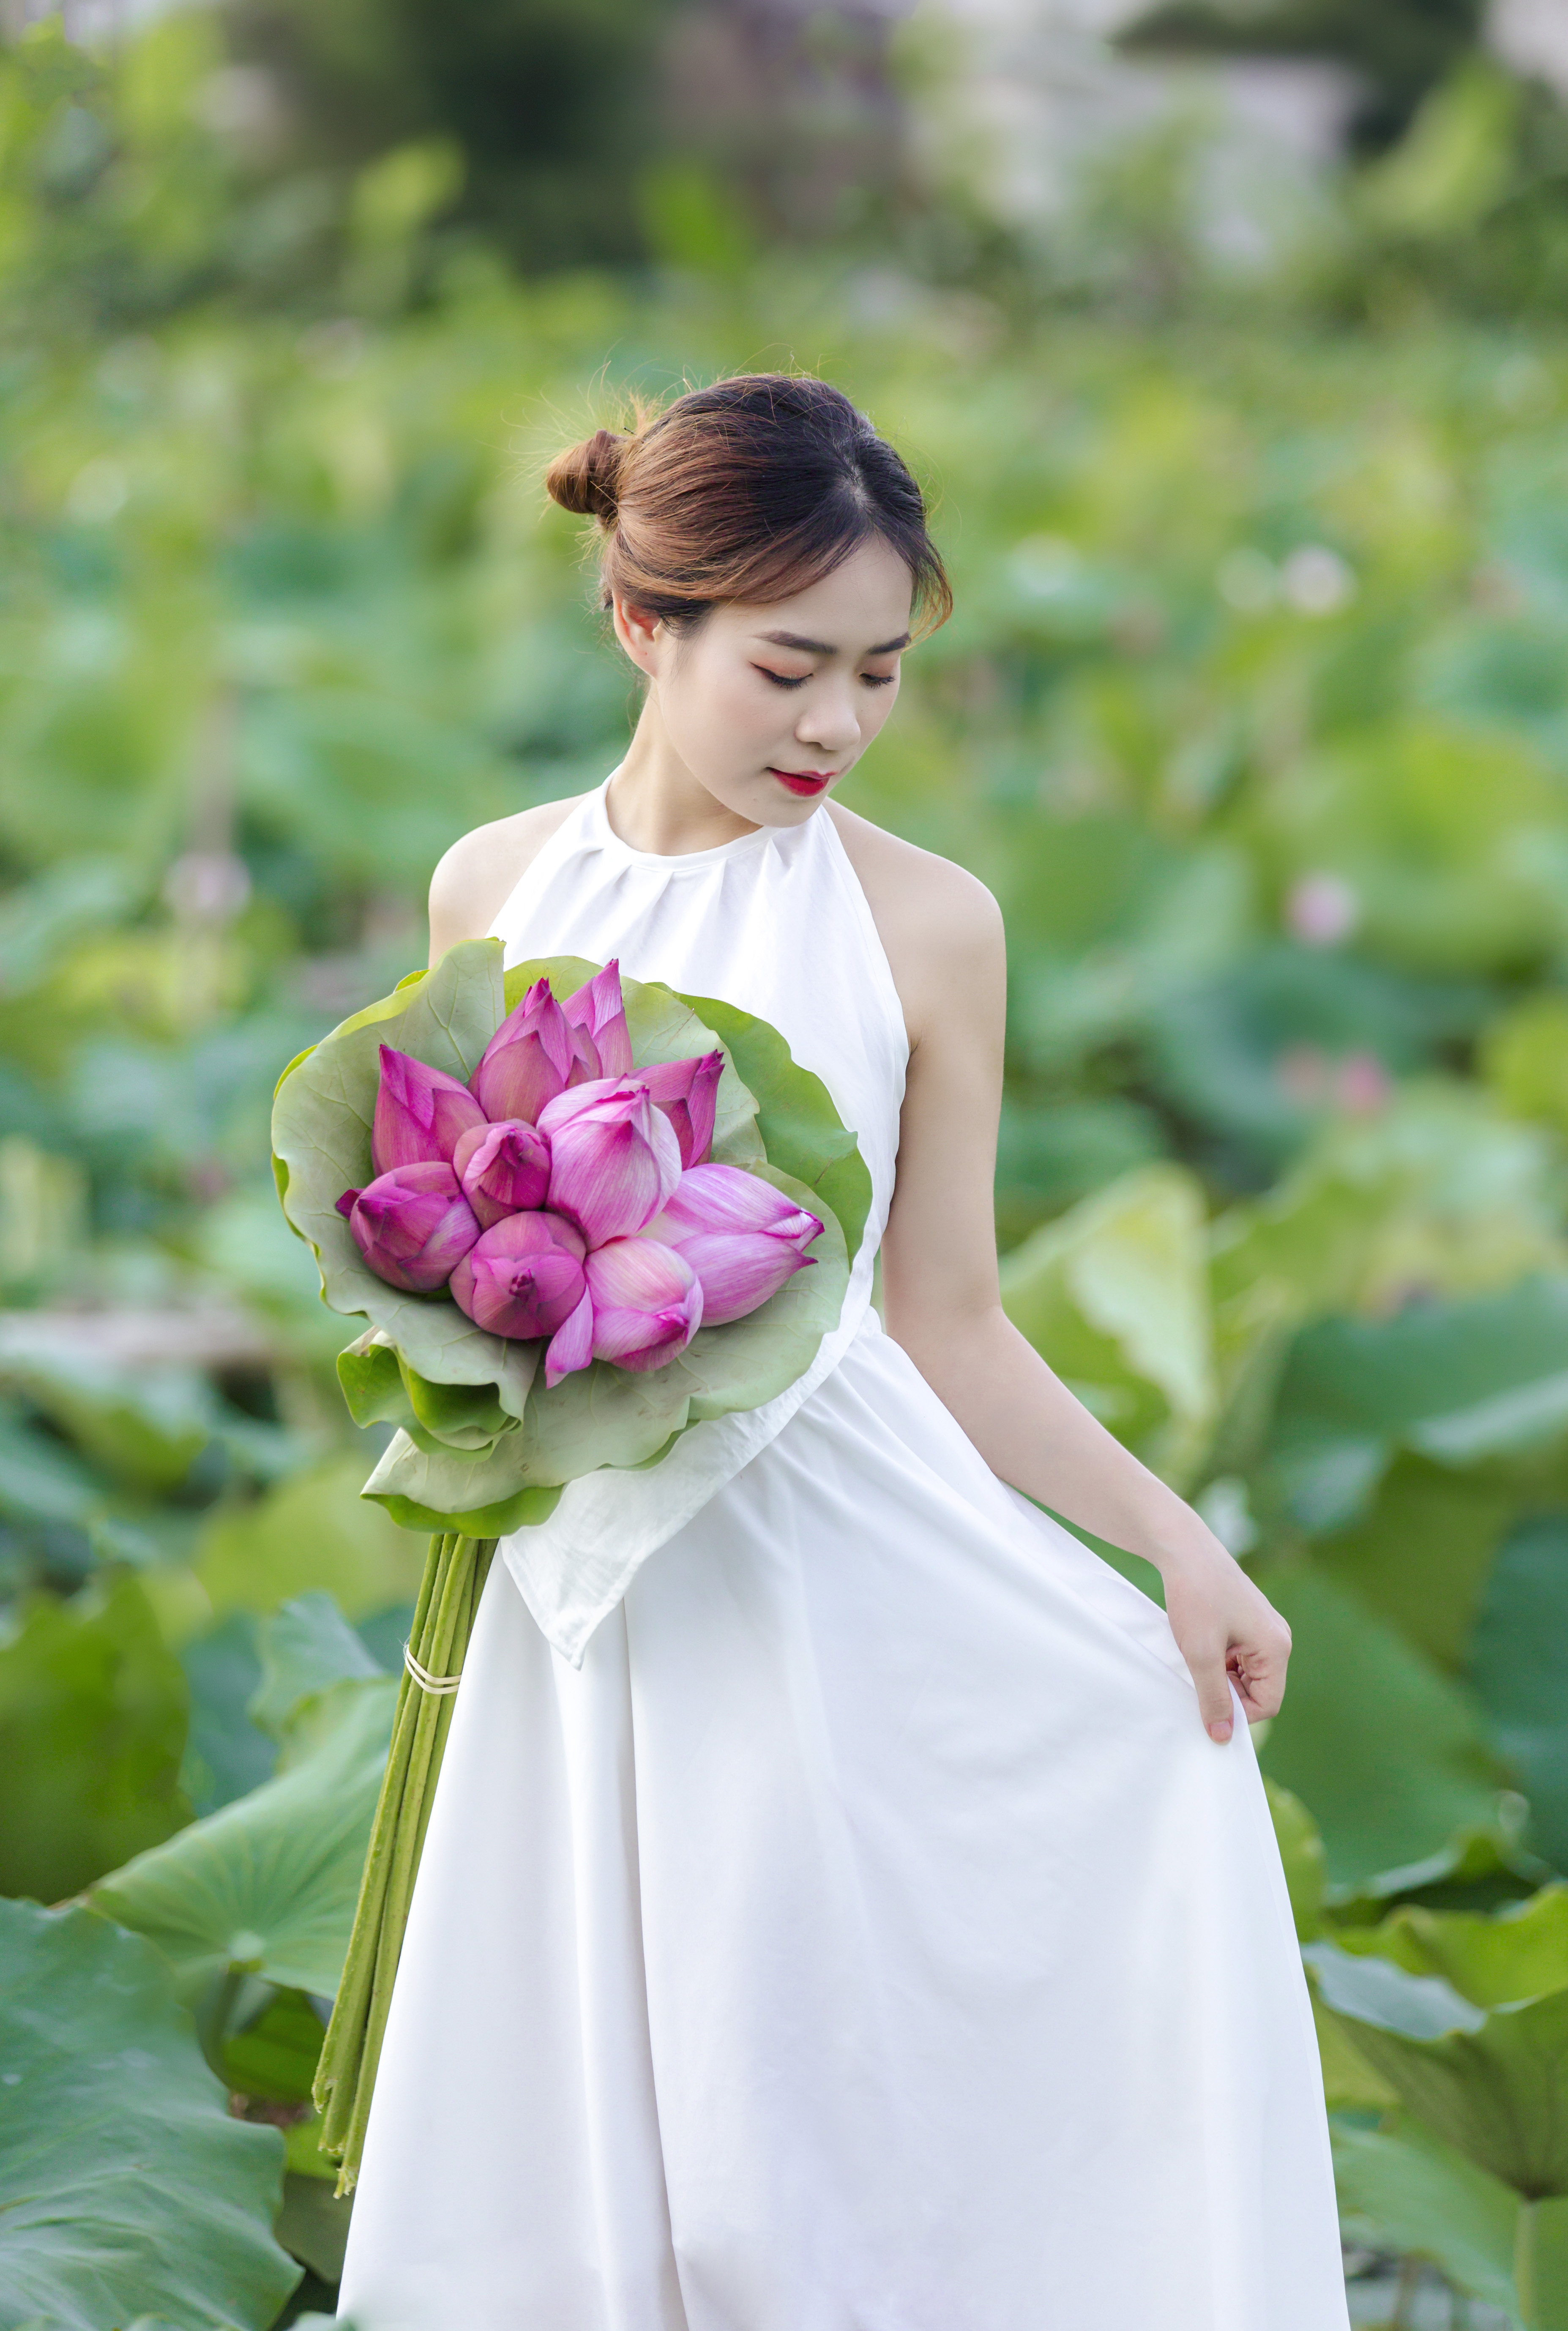
woman, face, flower, plant, shoulder, wedding dress, bride, dress, petal, happy, bridal clothing, gown, bridal party dress, pink, formal wear, bridal accessory, grass, flower arranging, People in nature, event, magenta, wedding ceremony supply, waist, flowering plant, bouquet, floral design, cut flowers, floristry, peach, day dress, annual plant, wildflower, haute couture, Strapless dress, ceremony, woodland, photo shoot, rose family, wedding